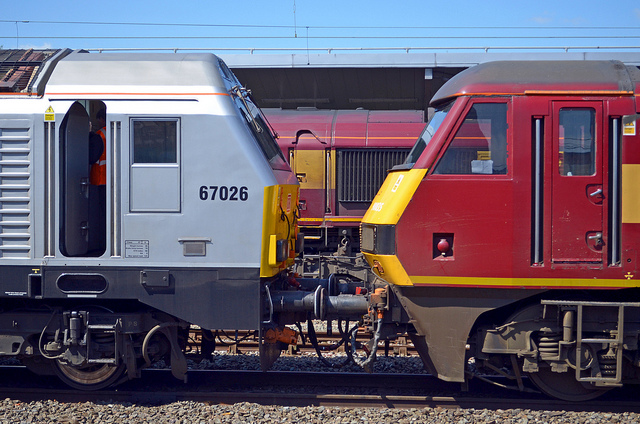
Two head cars of a train are "face to face".

A large long train on a steel track.

A white and yellow train and a red and yellow train hooked to each other on a track.

A caboose and an engine train car are stuck together.

A pair of train engines facing each other on a track.